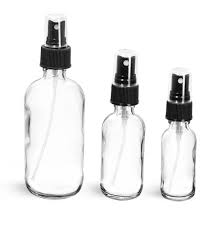
Label: glass